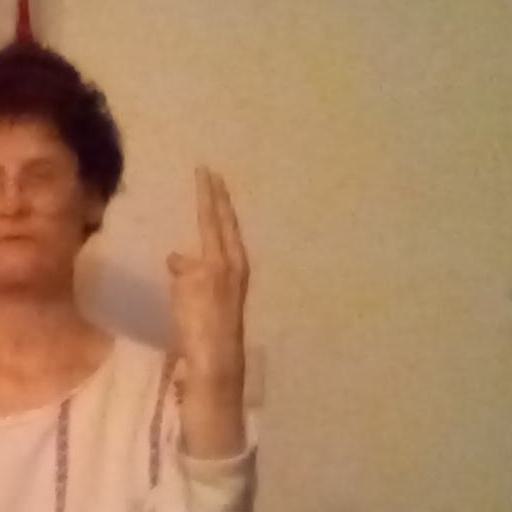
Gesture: two_up_inverted